Tucson, Arizona

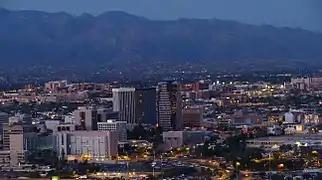
Downtown Tucson with the University of Arizona in the background

Summer is characterized by average daily high temperatures between and low temperatures between . Early summer is characterized by low humidity and clear skies; mid- and late summer are characterized by higher humidity, cloudy skies, and frequent rain. The sun is intense in Tucson during part of the year, and those who spend time outdoors need protection. Recent studies show that the rate of skin cancer in Arizona is at least three times higher than in more northerly regions. Additionally, heat stroke is a concern for hikers, mountain bikers, and adventurers who explore canyons, open desert lands, and other exposed areas.